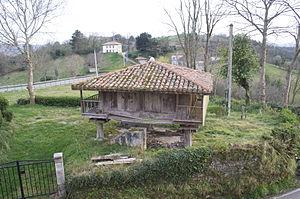
Un hórreo est un grenier typique du nord-ouest de la péninsule Ibérique, construit en bois et pierre, et élevé sur des piliers terminés par des supports plats afin d'en interdire l'accès aux rongeurs. La ventilation est assurée par des fentes dans les murs.